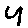
Label: 4